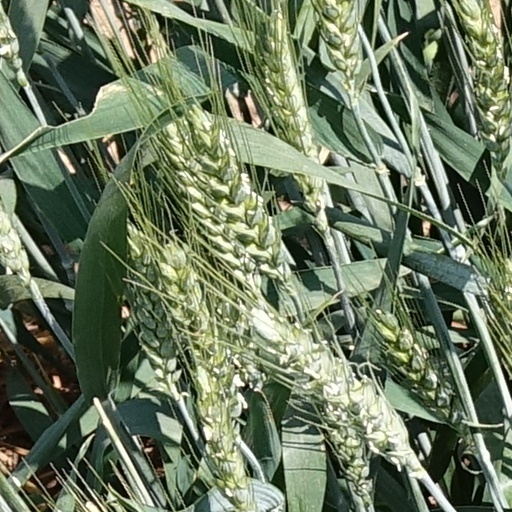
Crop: wheat